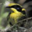
Label: bird